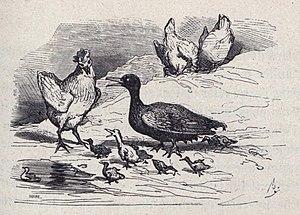
1860s Bertall Polski: Ilustracja do baśni ""Brzydkie kaczątko"" Hansa Christiana Andersena"